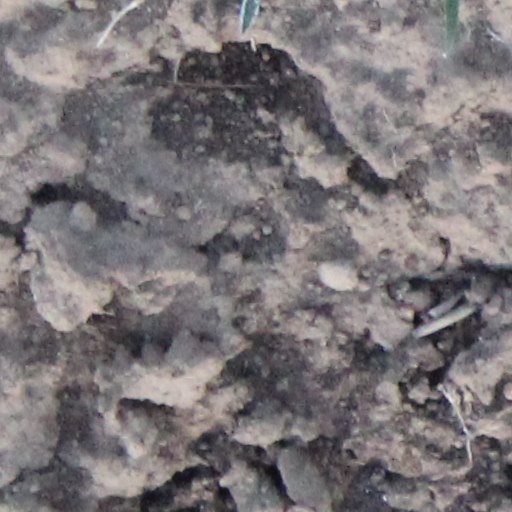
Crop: wheat